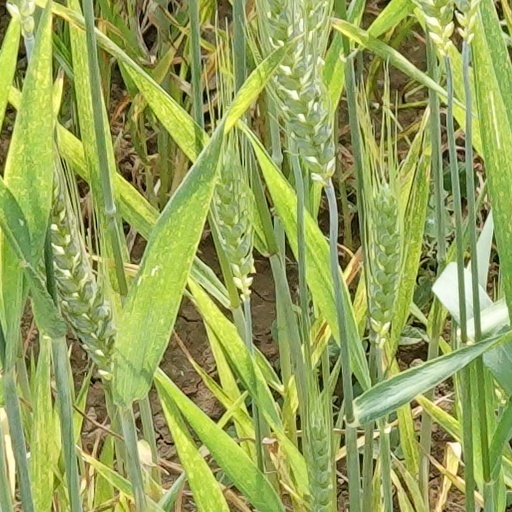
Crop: wheat